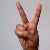
The image shows a hand gesture representing the letter 'V' in Indian Sign Language.